South Stoneham

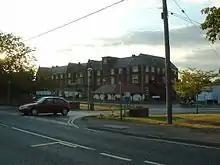
South Stoneham Workhouse, today better known as Moorgreen Hospital

South Stoneham Poor Law Union was formed on 25 March 1835 with nine constituent parishes and overseen by a board of 16 governors. The original nine parishes were Botley, Burlesdon, Chilworth, Hamble, Hound, Milbrook, North Stoneham, St Mary's Extra, and South Stoneham. In 1851 the Union covered an area of 30,715 acres and had a population of 15,974. Following boundary changes in 1894 the parishes of Bitterne, Eastleigh, Hedge End, Itchen, Portswood, Shirley, Sholing and West End were added to the union.